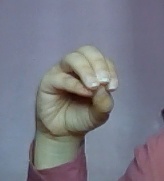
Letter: ha